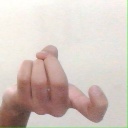
अक्षर: ज